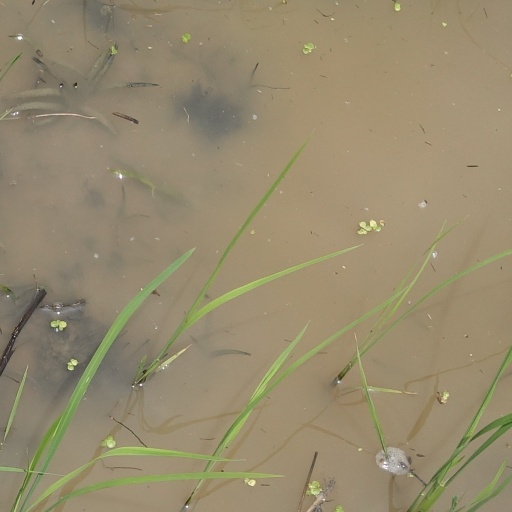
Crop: rice